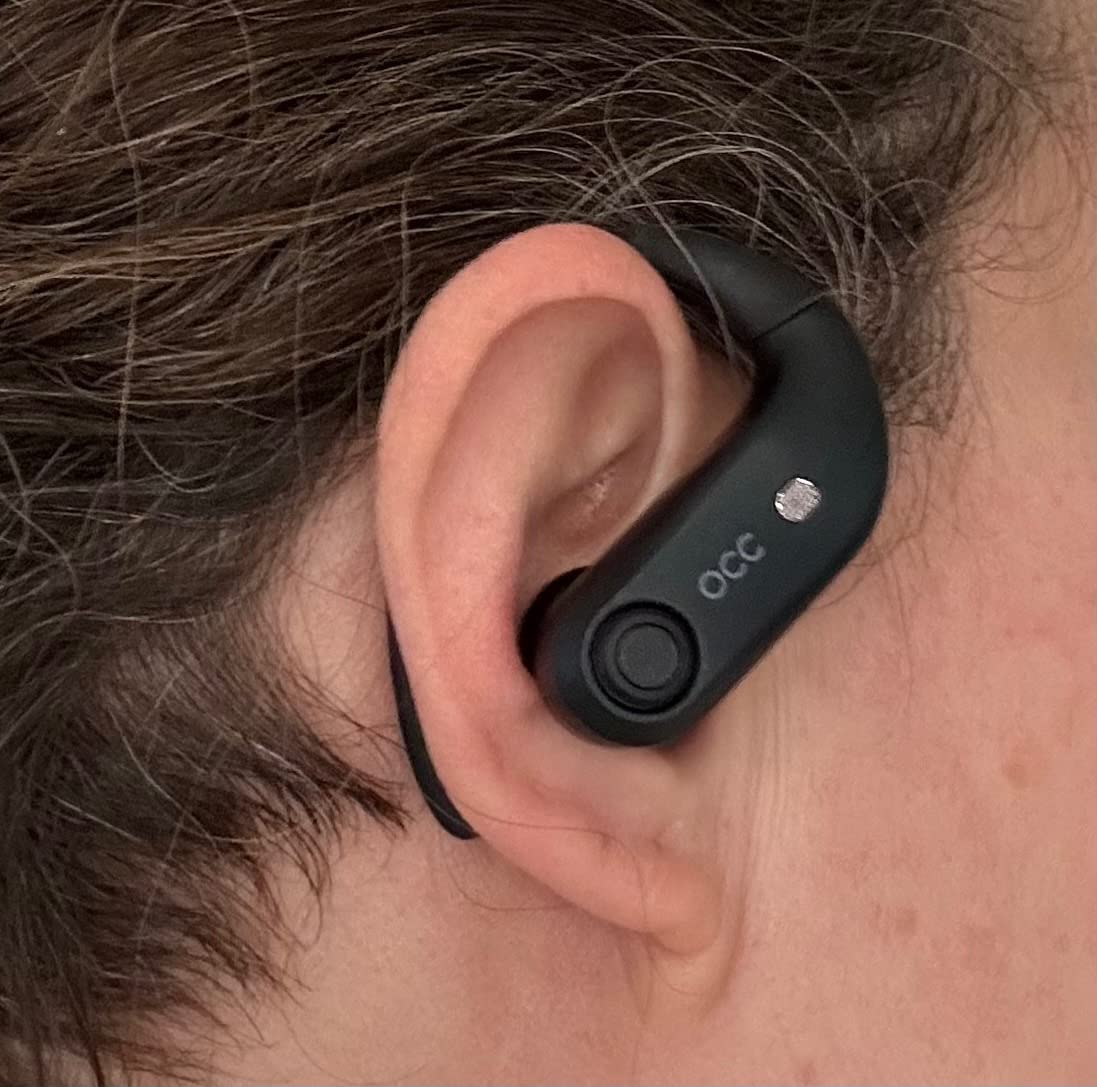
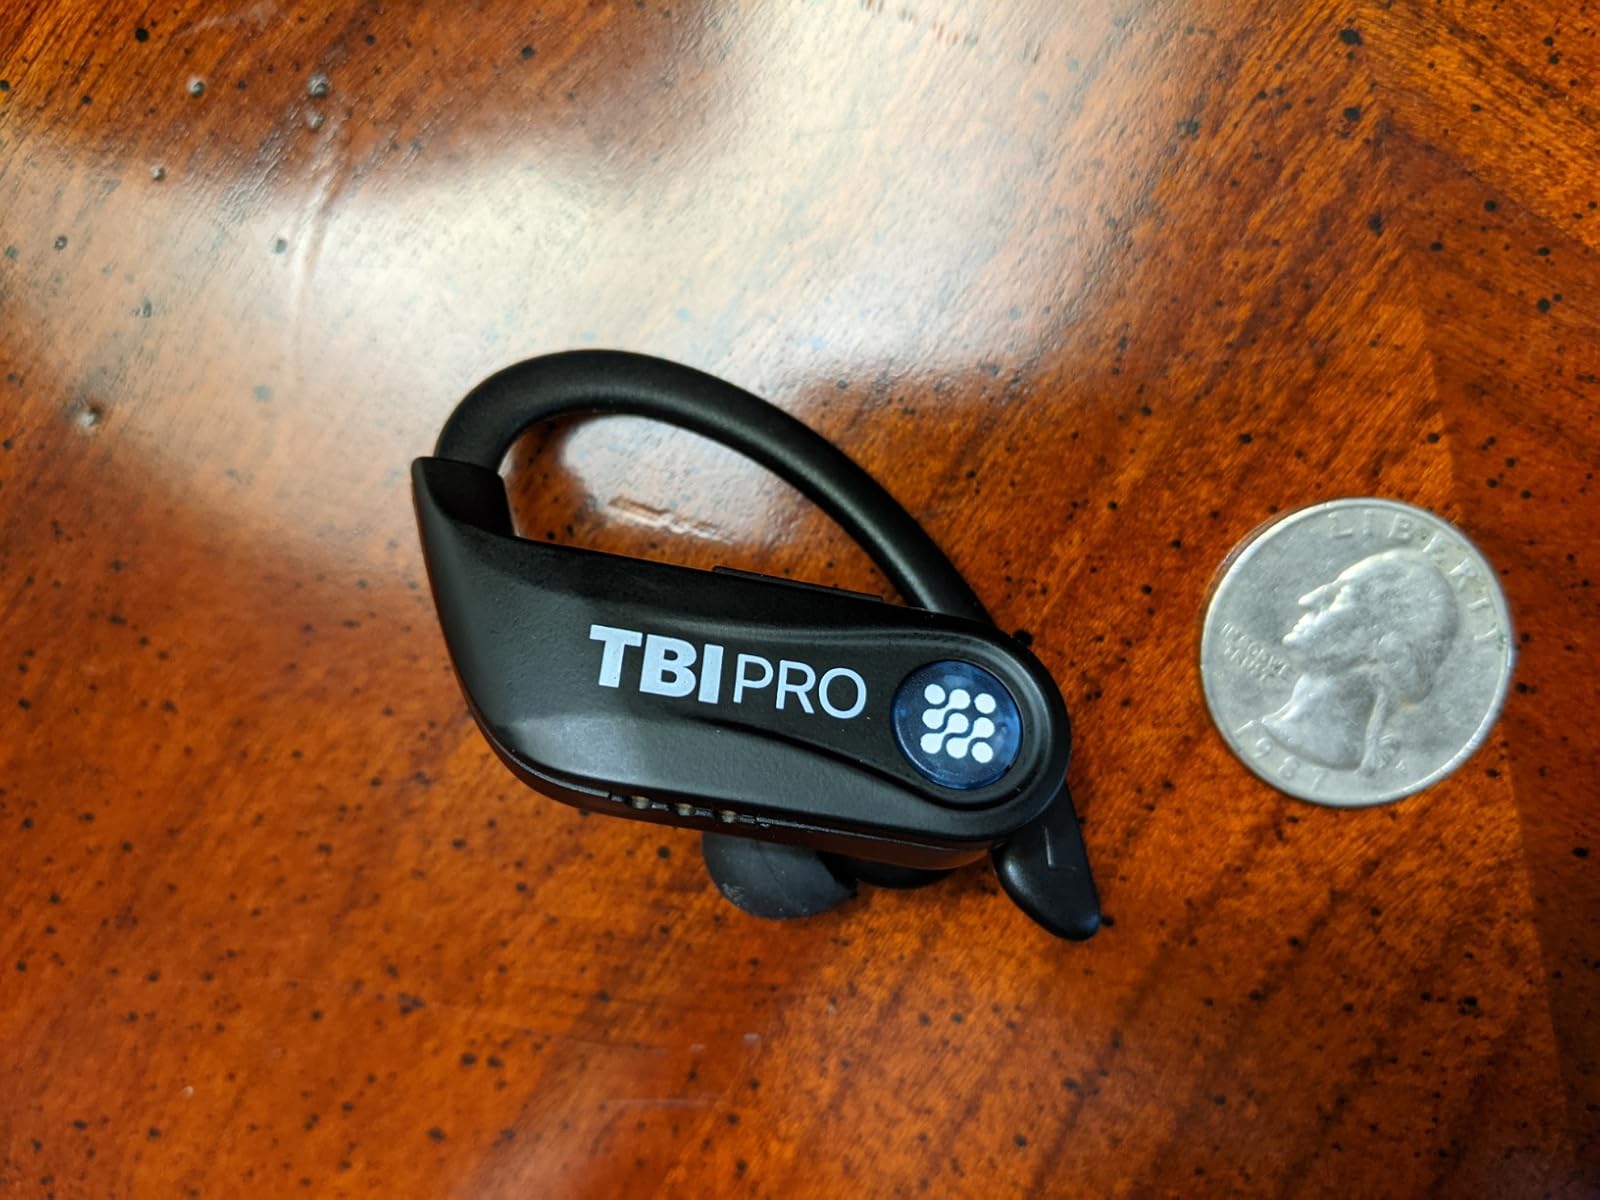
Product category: earbuds
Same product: no